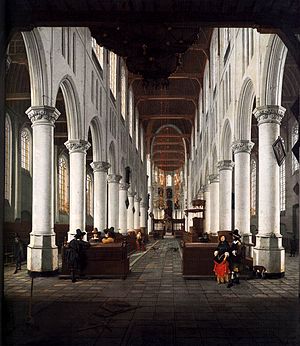
Arkitekturmaleri / 1400- til 1700-tallet
Hendrick Cornelisz van Vliet, Interiør af kirken i Delft, 1662
Arkitekturmaleri er en retning inden for malerkunsten, der har arkitekturen til genstand; ifølge sit emne fremstiller det snart bygningens indre rum og interiøret, snart dennes ydre fremtræden og kommer ved gengivelsen af større bygningskomplekser, bydele lignende landskabsmaleriet nær. Da det for arkitekturmaleri særlig gælder om at anskueliggøre det arkitektoniske værk ikke blot ved pålidelig opfattelse af dets stil og karakter, men også ved klar fremstilling af dets rumlige udfoldning, kommer perspektivet til at spille en stor rolle i denne kunstgren, linje- såvel som luftperspektiv. En livfuld staffage vil ofte kunne gøre sit til, at billedet ikke fremtræder som et skematisk, tørt arkitektonisk rids, hvad der strider mod arkitekturmaleris maleriske formål.